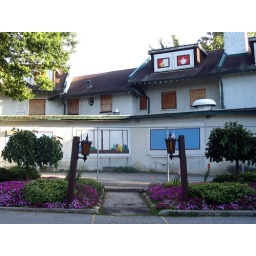
The remaining building at the Guild Inn site (a 1960s hotel tower behind this was torn down in 2009).